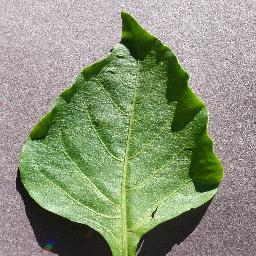
Label: Pepper,_bell___healthy